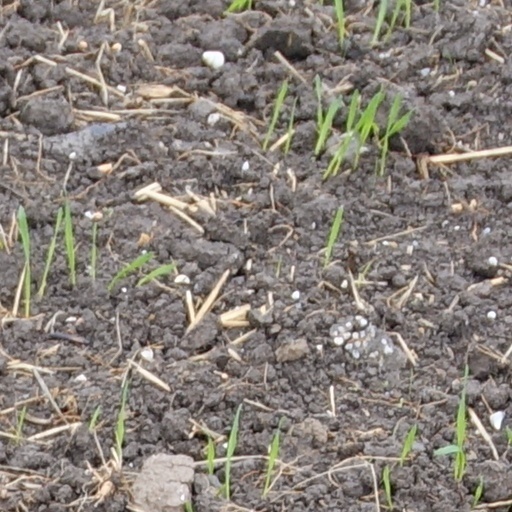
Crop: wheat